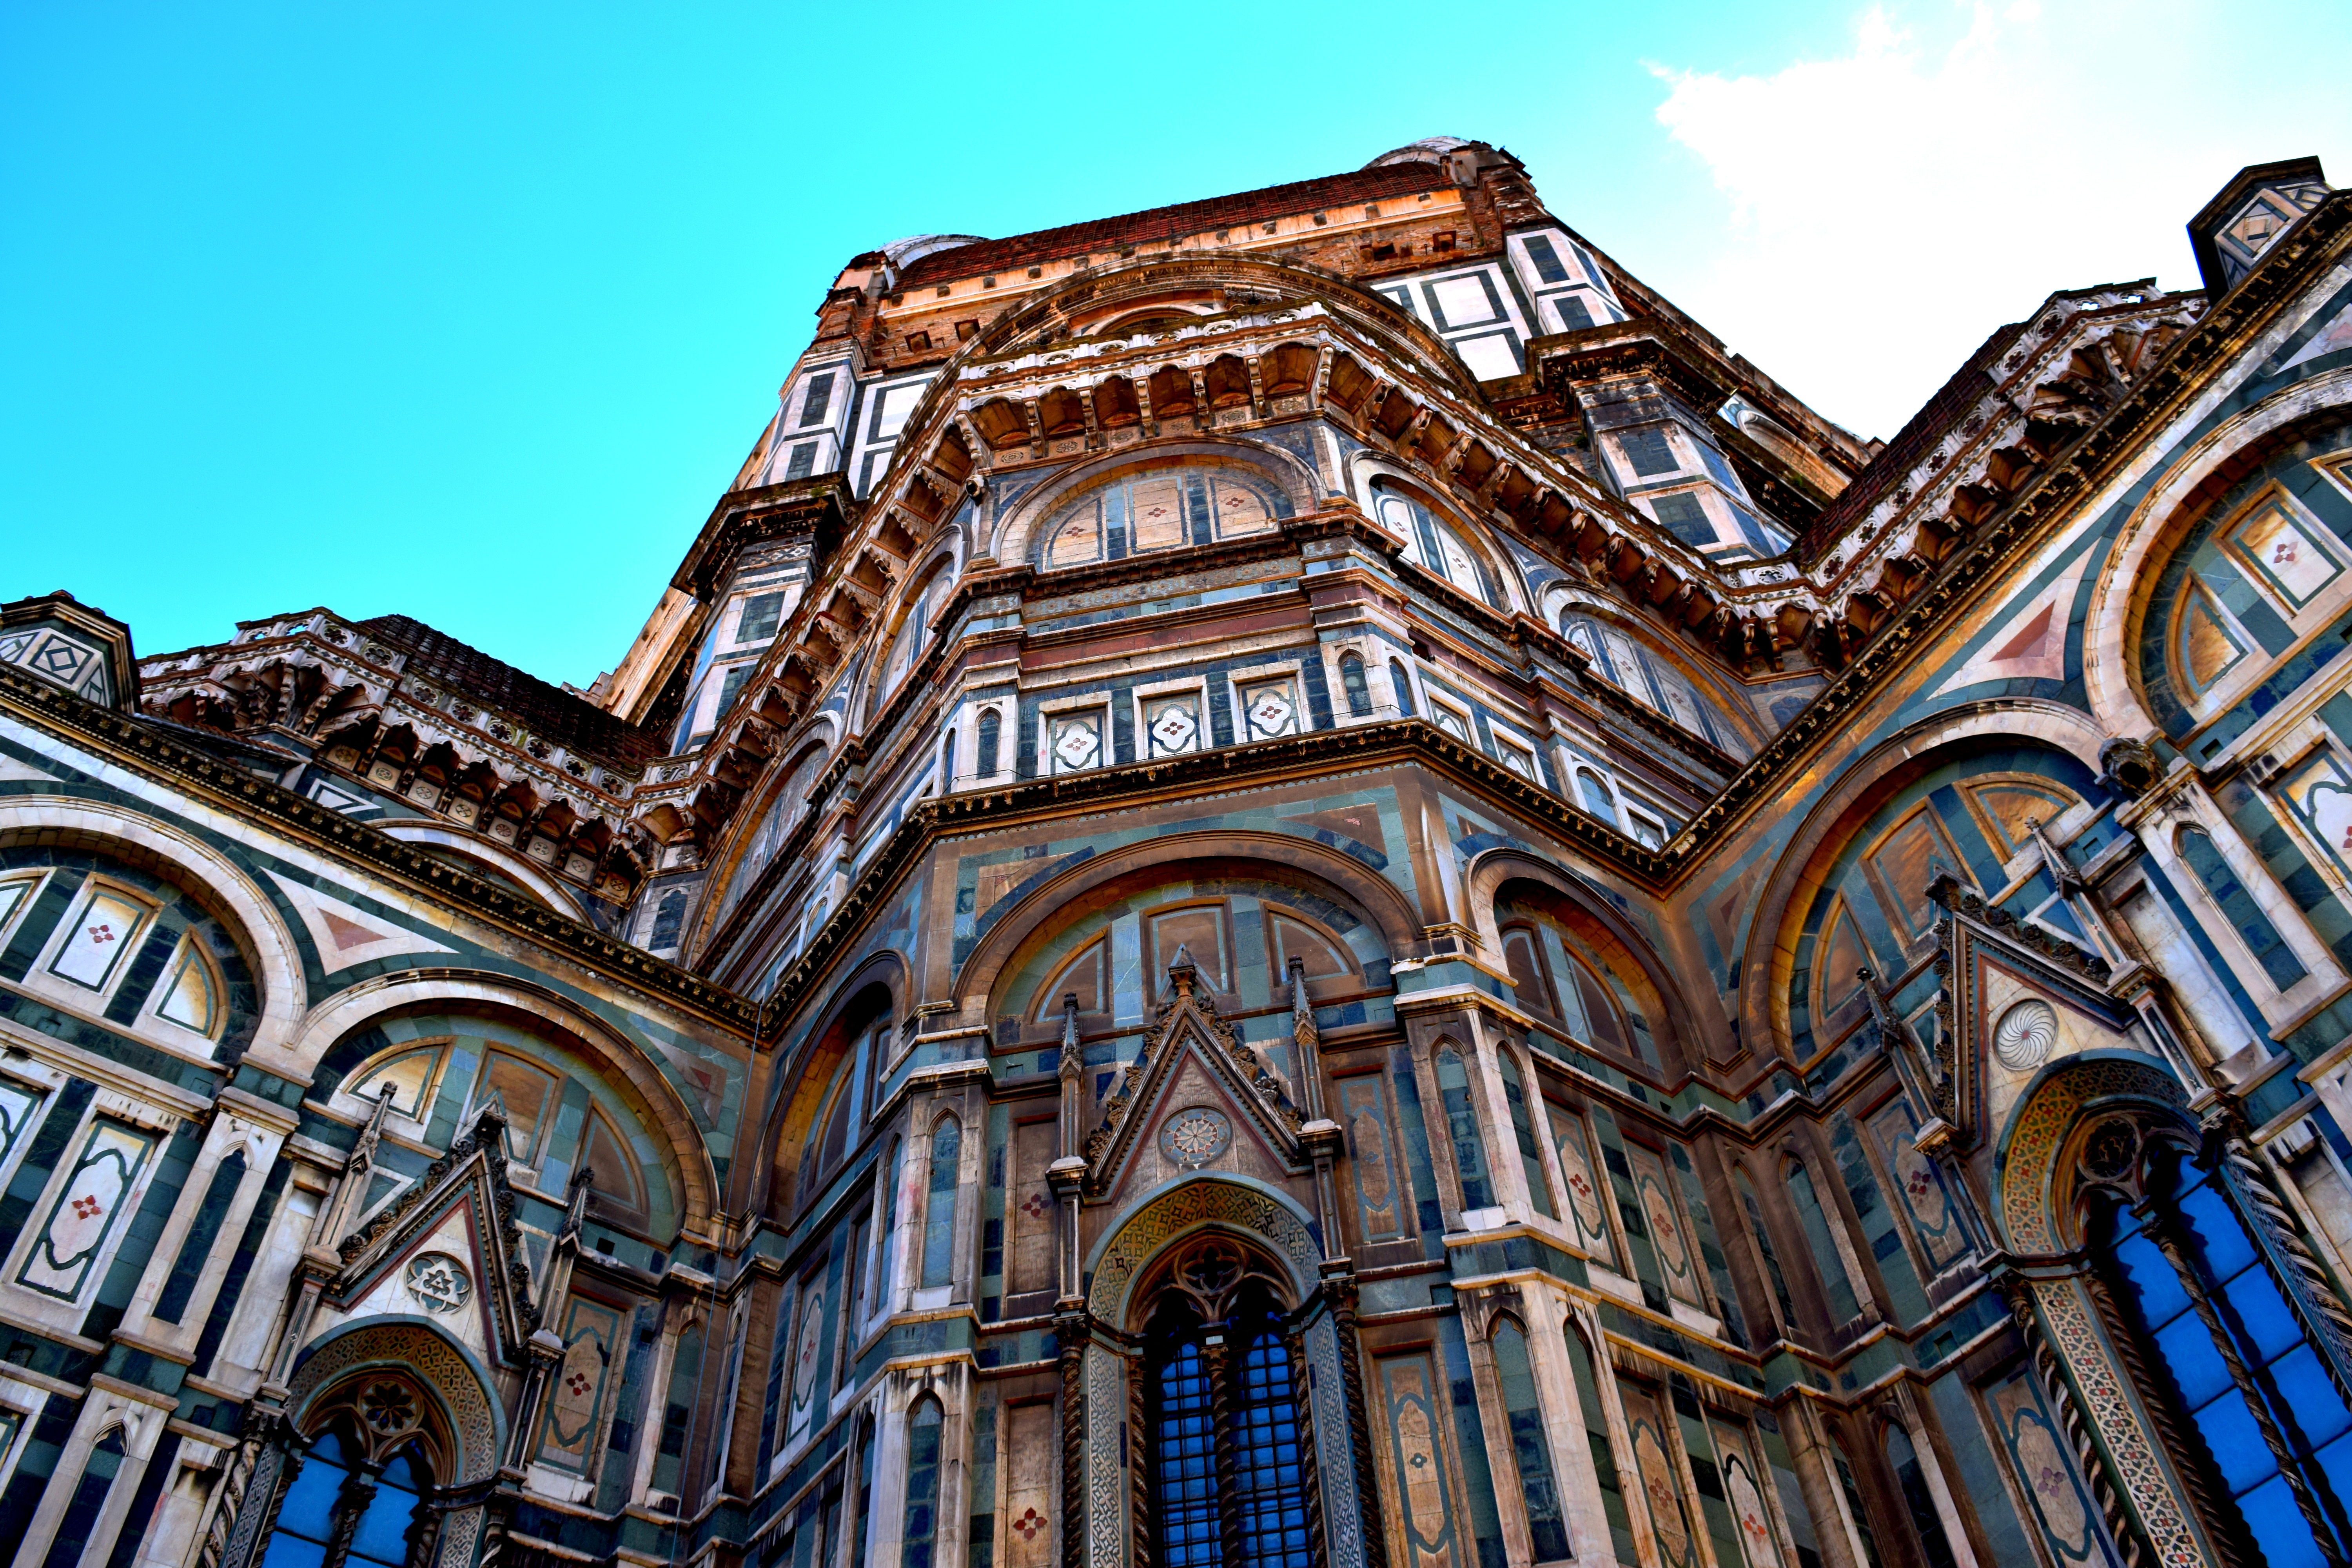
architecture, building, landmark, facade, cathedral, place of worship, metropolis, gothic architecture, urban area